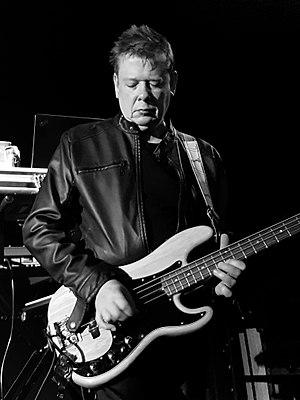
Hervé Lomprez, Trisomie 21, en concert à Strasbourg
Trisomie 21, parfois abrégé T21, est un groupe de cold wave français, originaire de Denain, près de Valenciennes, dans le Nord. Il est classé musique industrielle et cold wave en France. Il est formé par les frères Lomprez, Hervé et Philippe. Ils sont principalement actifs au cours des années 1980 et 1990. Les titres les plus connus sont The Last Song, La Fête triste, Il se noie. Au fil de son existence, le groupe se sépare à deux reprises, et revient finalement en 2017 pour la sortie d'un nouvel album intitulé Elegance Never Dies.